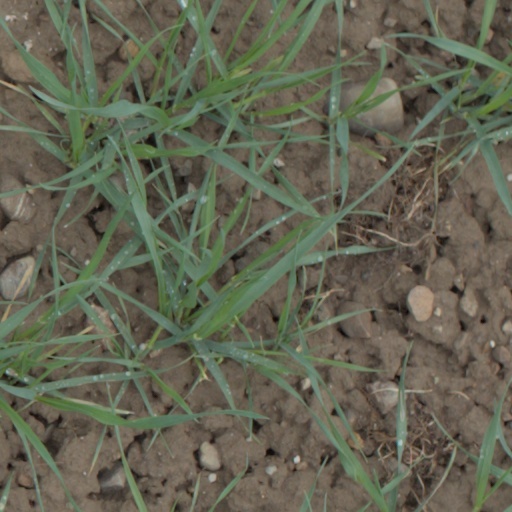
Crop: wheat